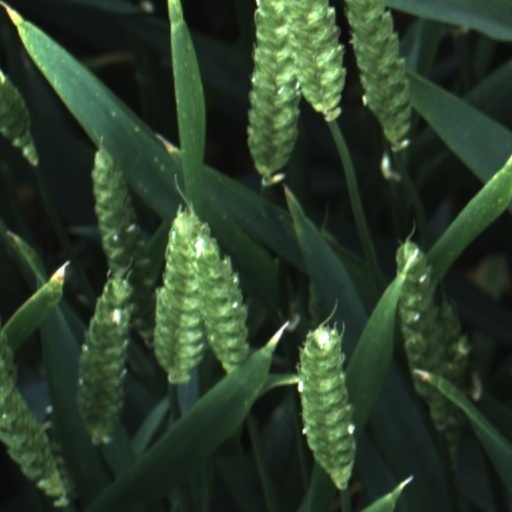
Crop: wheat